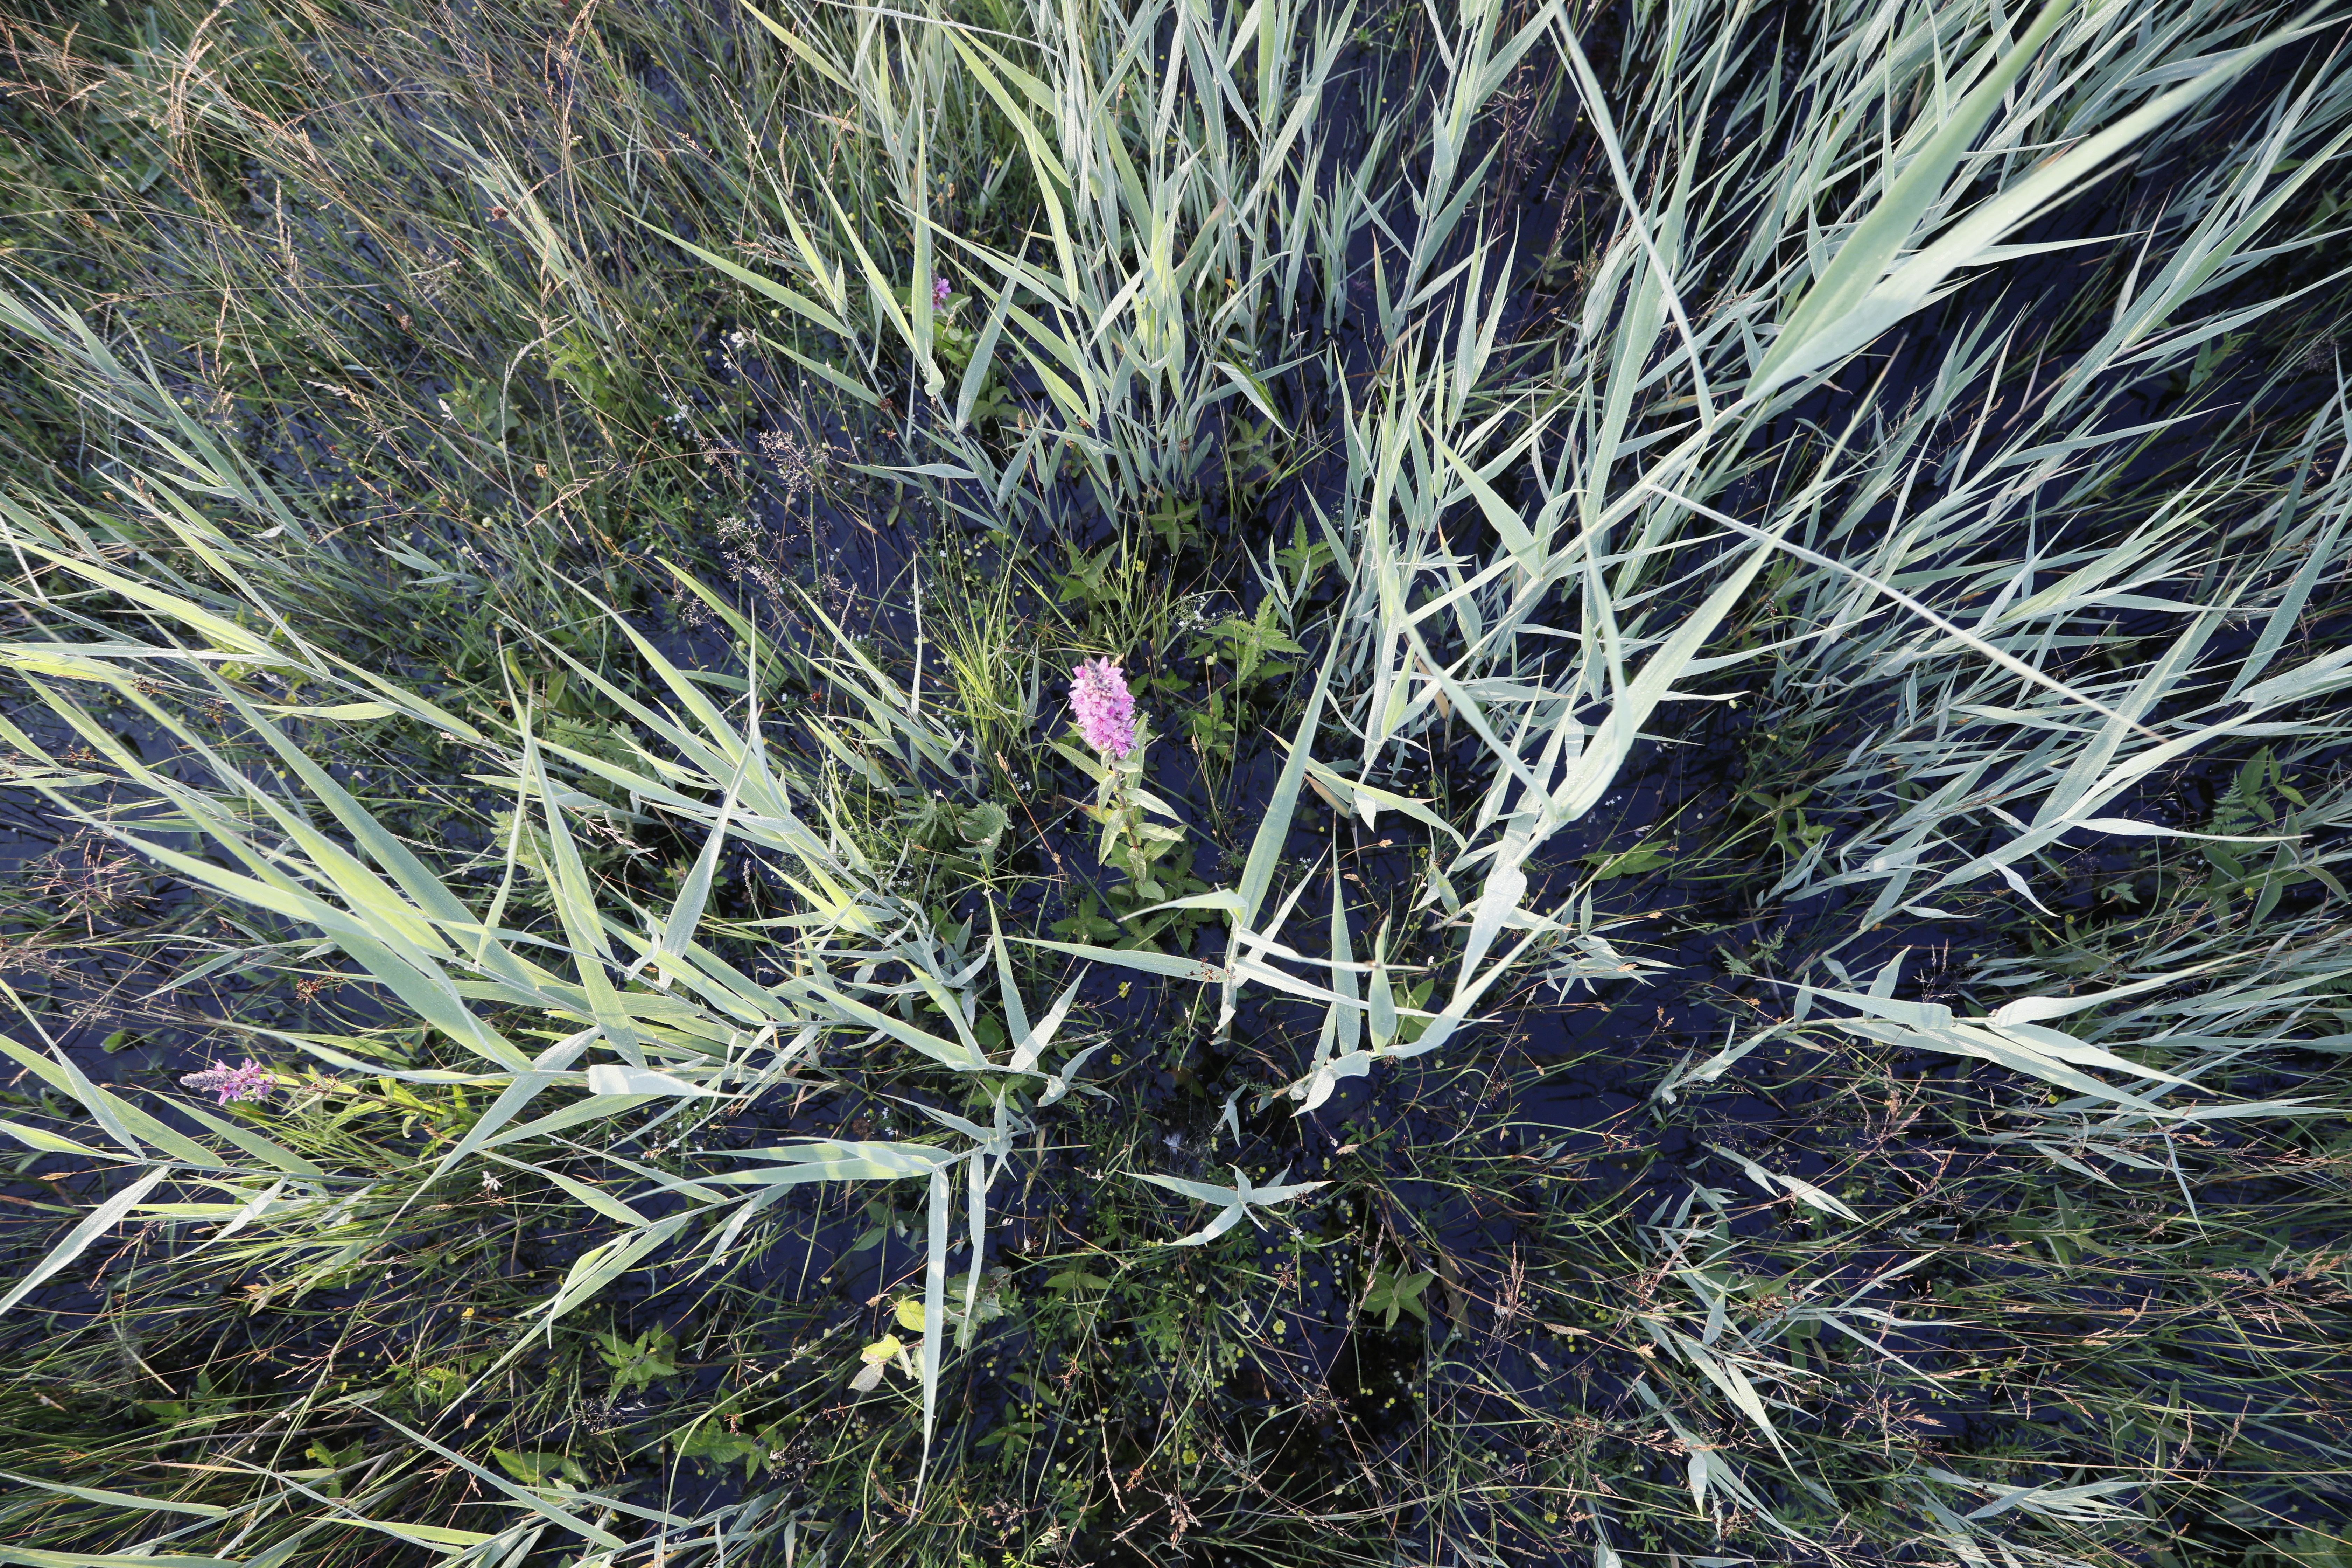
Plant species: Lythrum salicaria